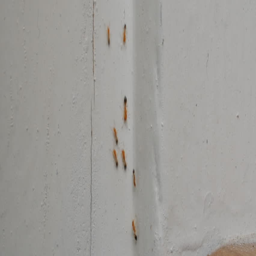
macro of black and red ants swarming and climbing on the wall